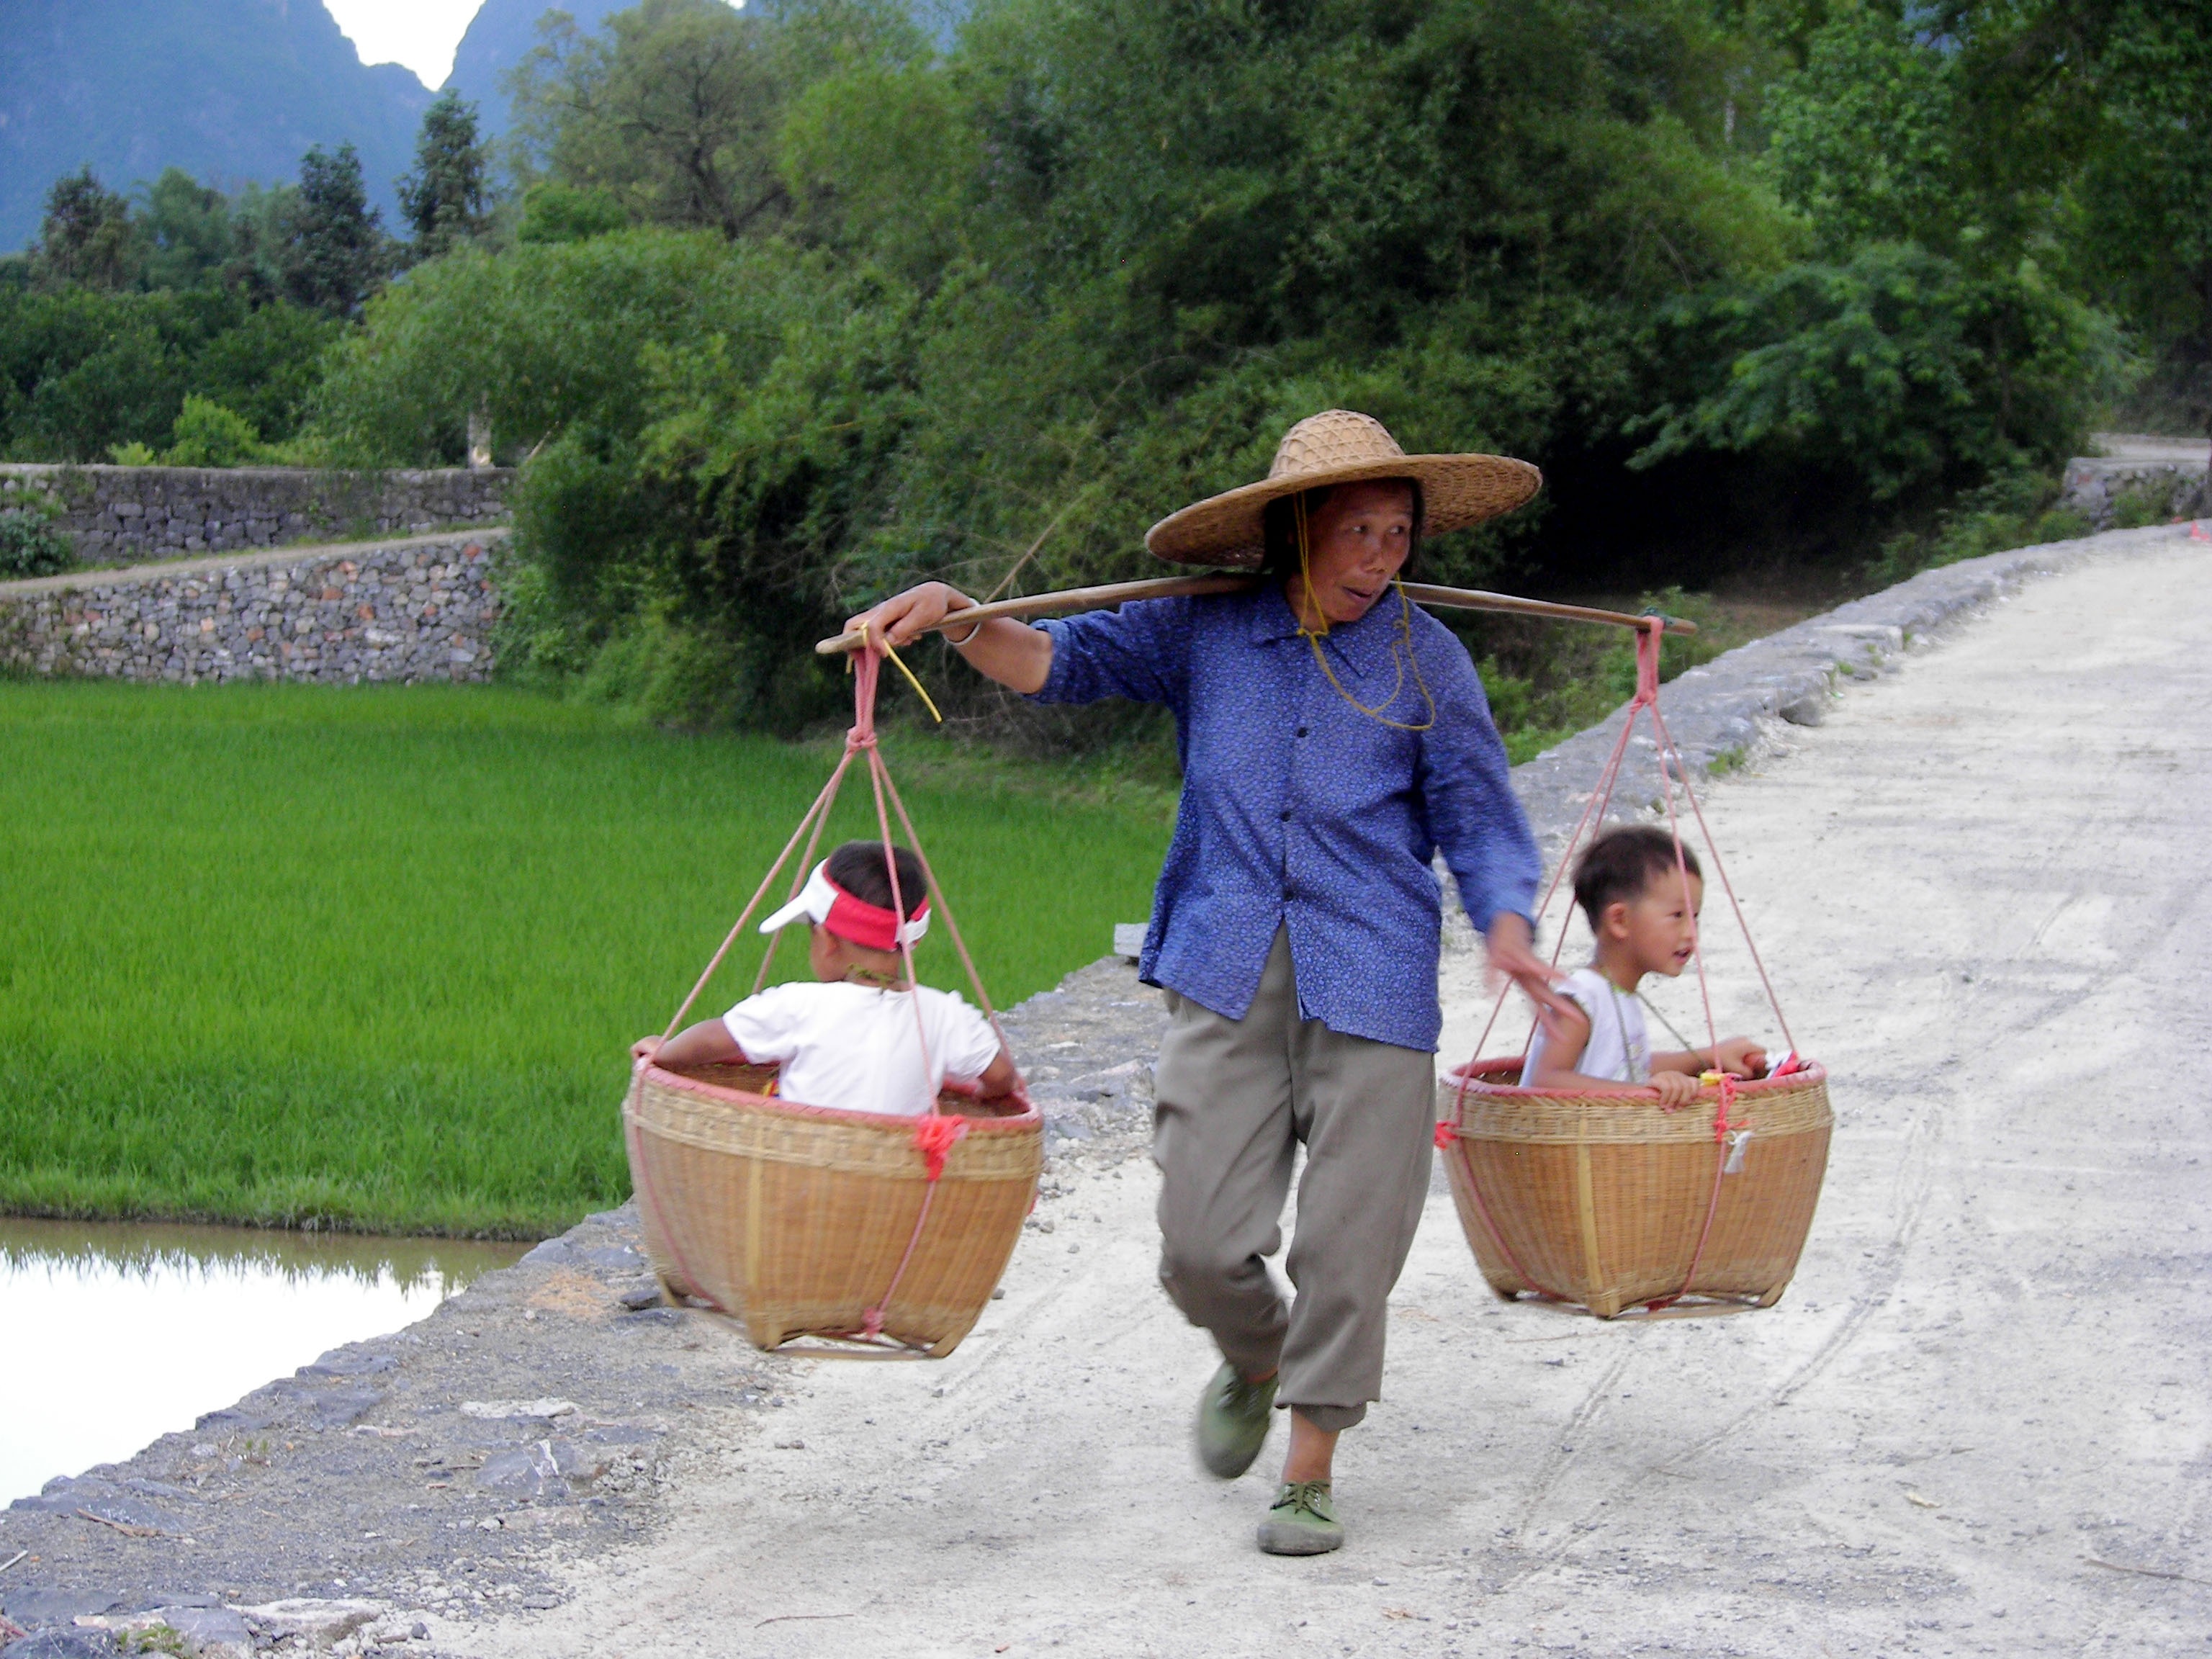
water, woman, play, asian, child, agriculture, basket, carry, children, china